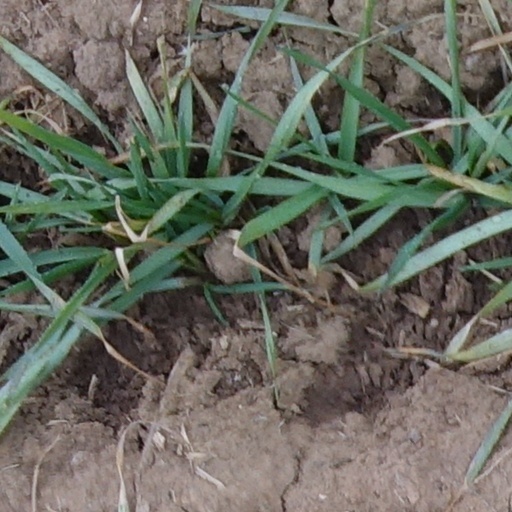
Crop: wheat